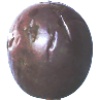
Label: passion_fruit